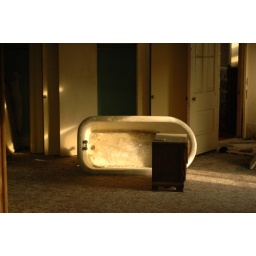
A bath tub in the living room is a tremendously good idea!